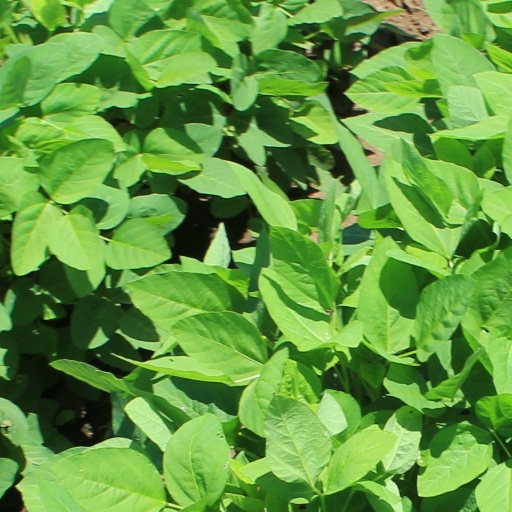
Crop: soybean